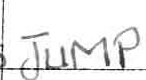
Label: jump